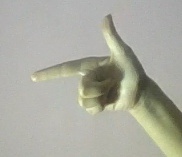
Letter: yaa